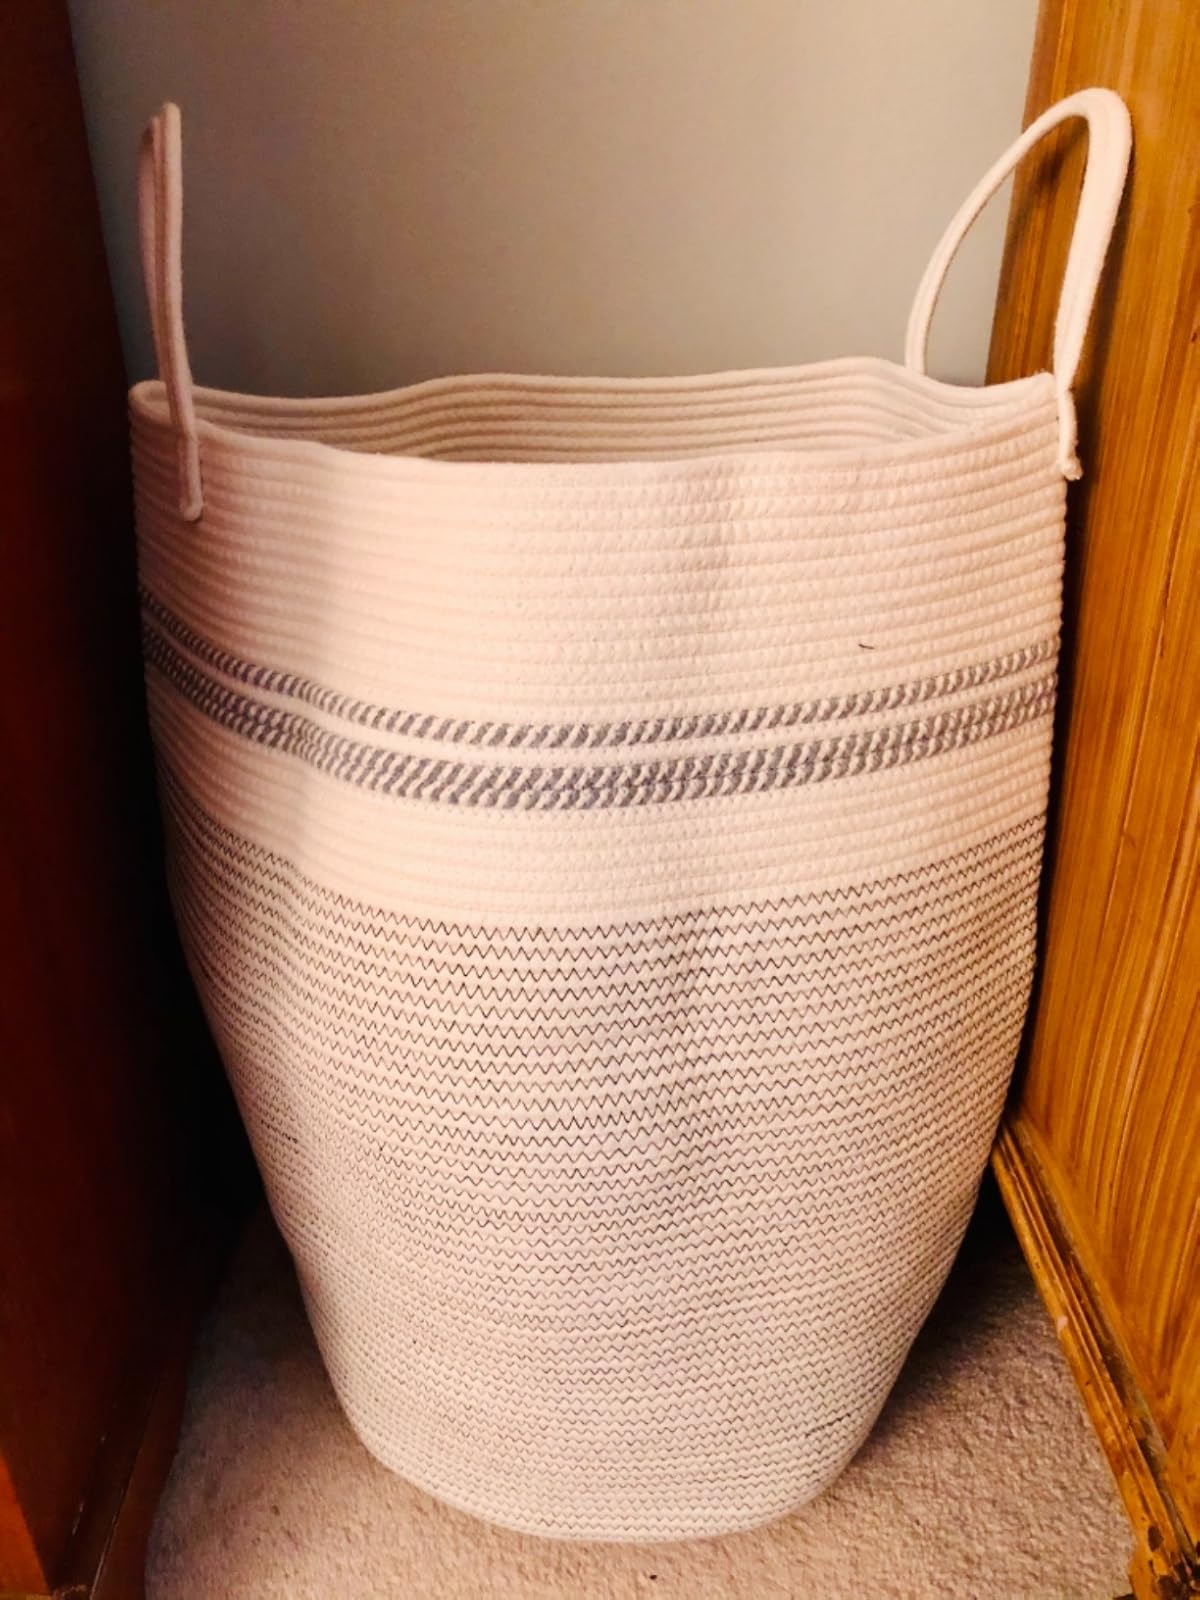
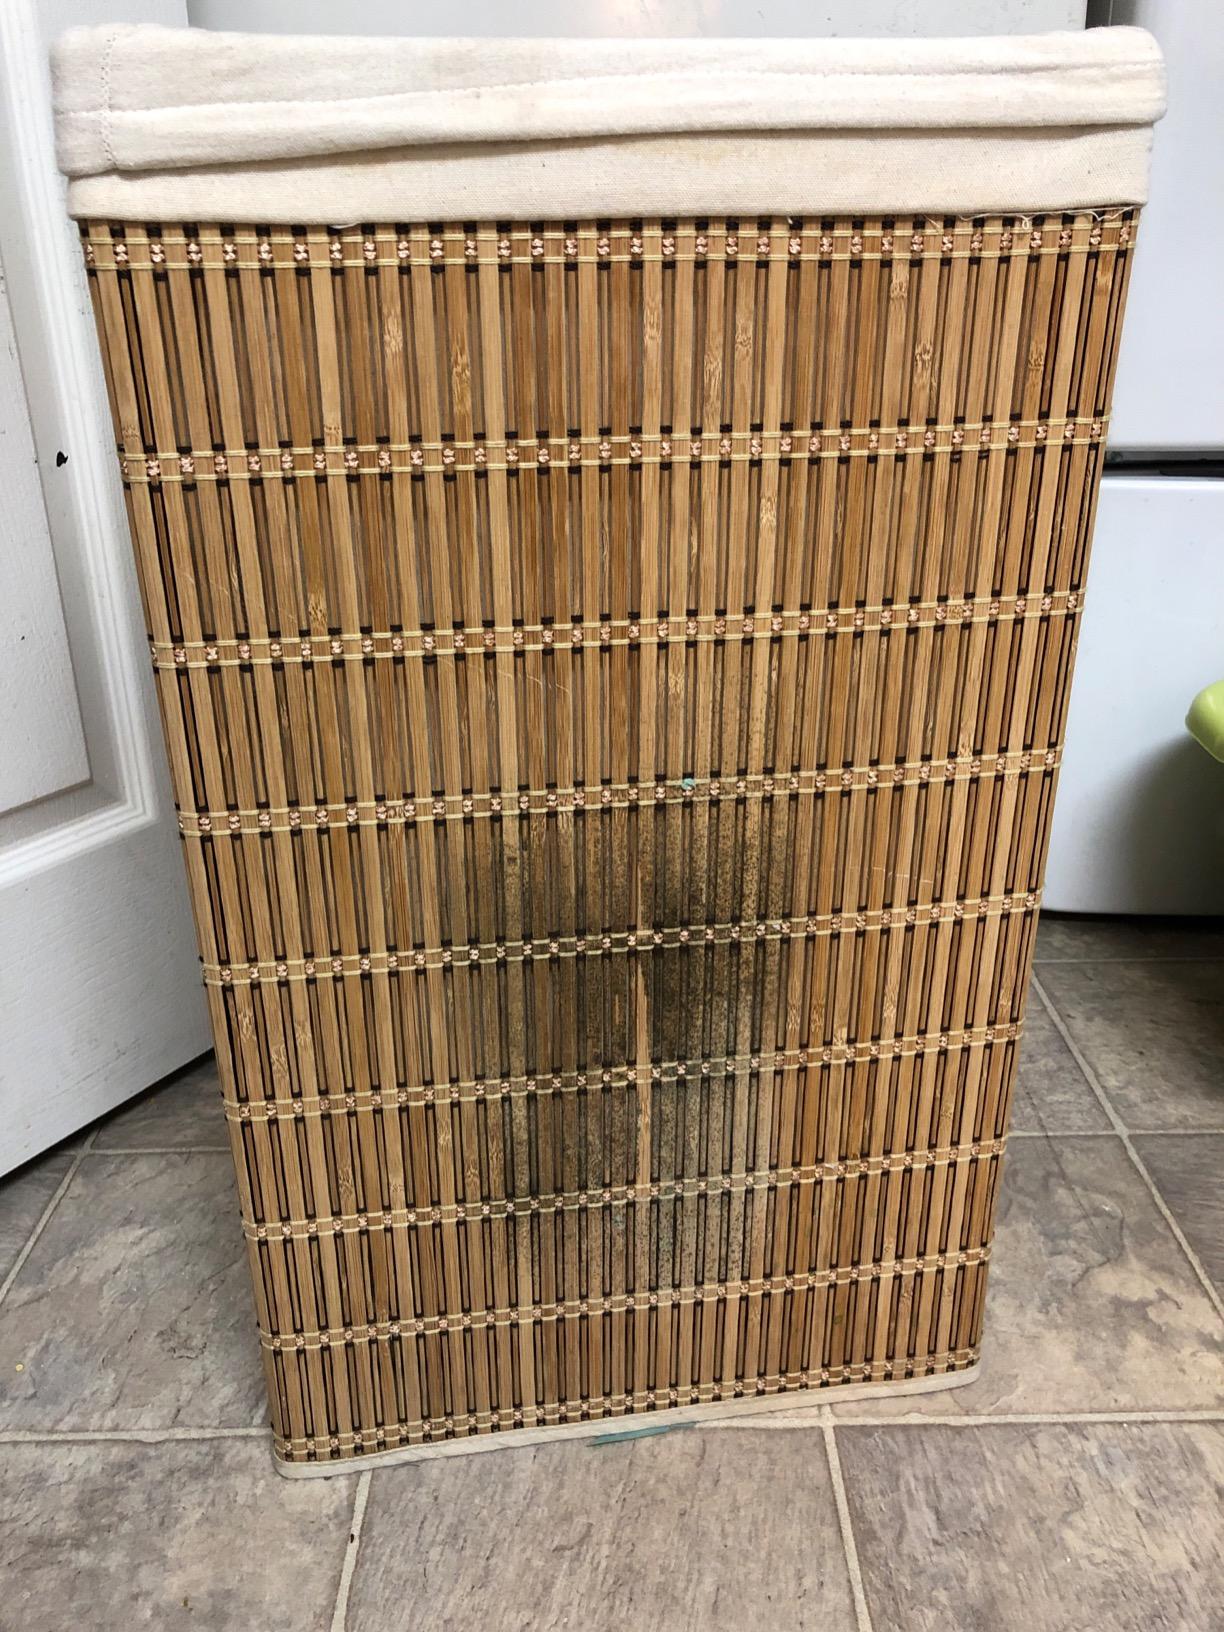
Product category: items_hamper
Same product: no